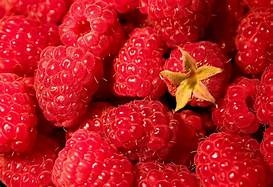
Label: raspberry